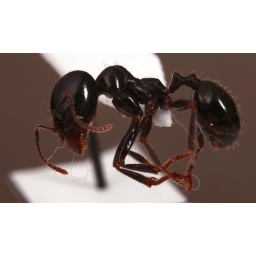
Ant field trip in France, west coast (44)